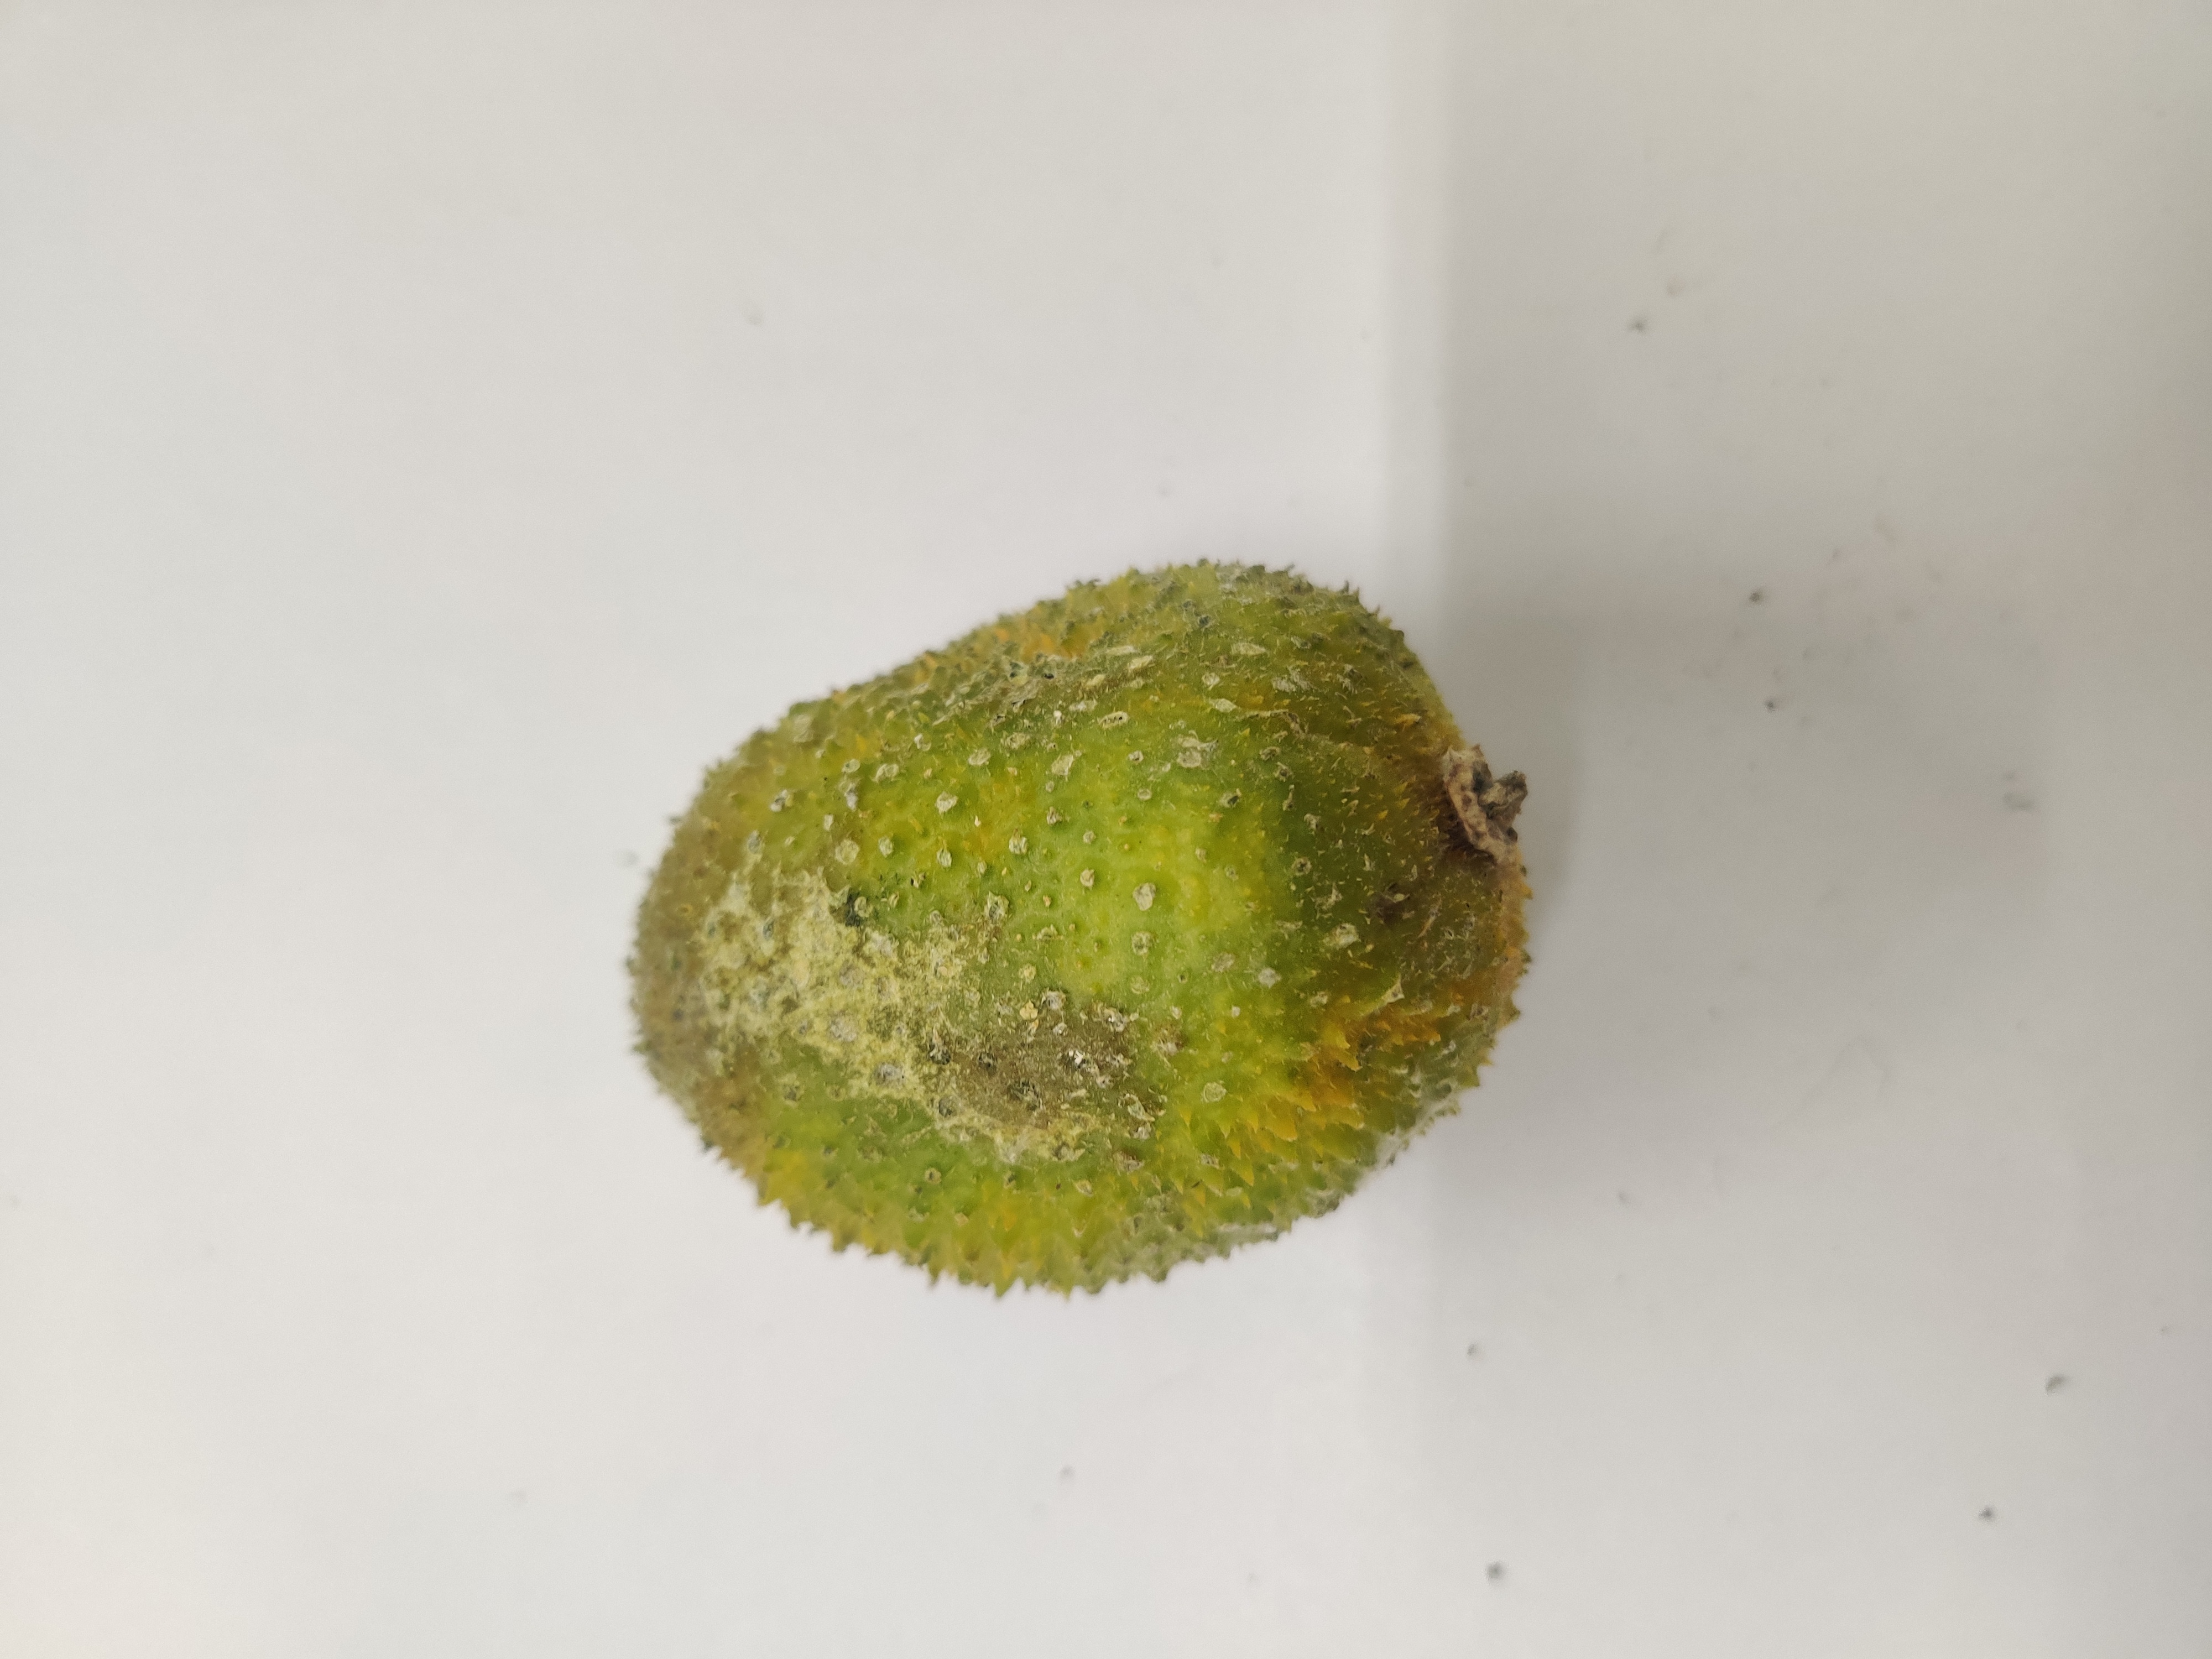
Crop: Spiny Gourd
Condition: Severely Damaged